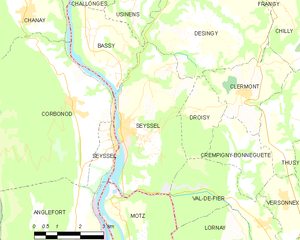
Carte des communes françaises Seyssel